Gerrard Gosens

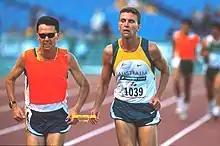
Gosens and guide at 2000 Sydney Paralympics

Gosens is classified as a T11 athlete. Gosens competed at the 1996 Atlanta Paralympics in goalball. At the 2000 Sydney Paralympics, he competed with guides Bill Hunter and Ed Salmon in three running events – sixth in Men's 5000 m T11, sixth in the Men's 10000 m T11 and eight in the Men's Marathon T11. At the 2002 IPC Athletics World Championships, Lille, France, he finished fourth in the Men's 1500 m T11 and sixth in the Men's 5000 m T11. At the 2006 IPC Athletics World Championships, Assen, Netherlands, he finished fifth in the Men's 1500 m T11. At the 2008 Beijing Paralympics with guide Bruce Jones, he finished sixth in the Men's 1500 m T11. At the 2011 IPC Athletics World Championships, Christchurch, New Zealand, he finished fourth in his heat of the Men's 1500 m T11 and was ranked fourth. He was disqualified in his heat of the Men's 5000 m T11.